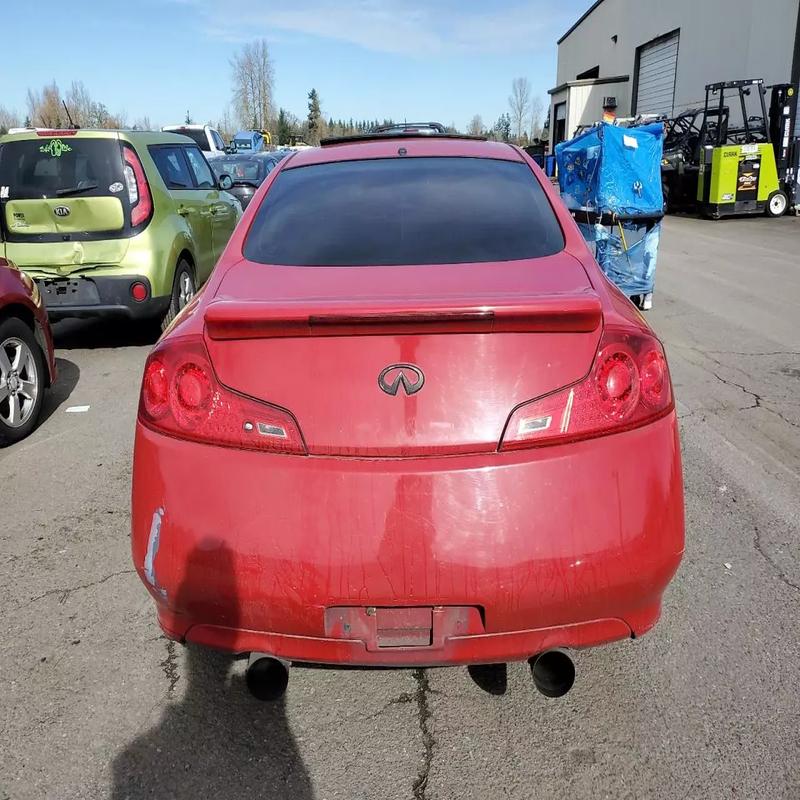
Aucun dommage détecté.
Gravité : aucun